Paul Huson

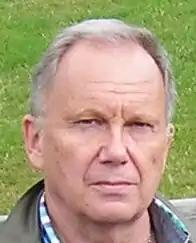

Paul Huson (born 19 September 1942) is a British writer and artist currently living in the United States. In addition to writing several books about occultism and witchcraft, he has worked extensively in the film and television industries.